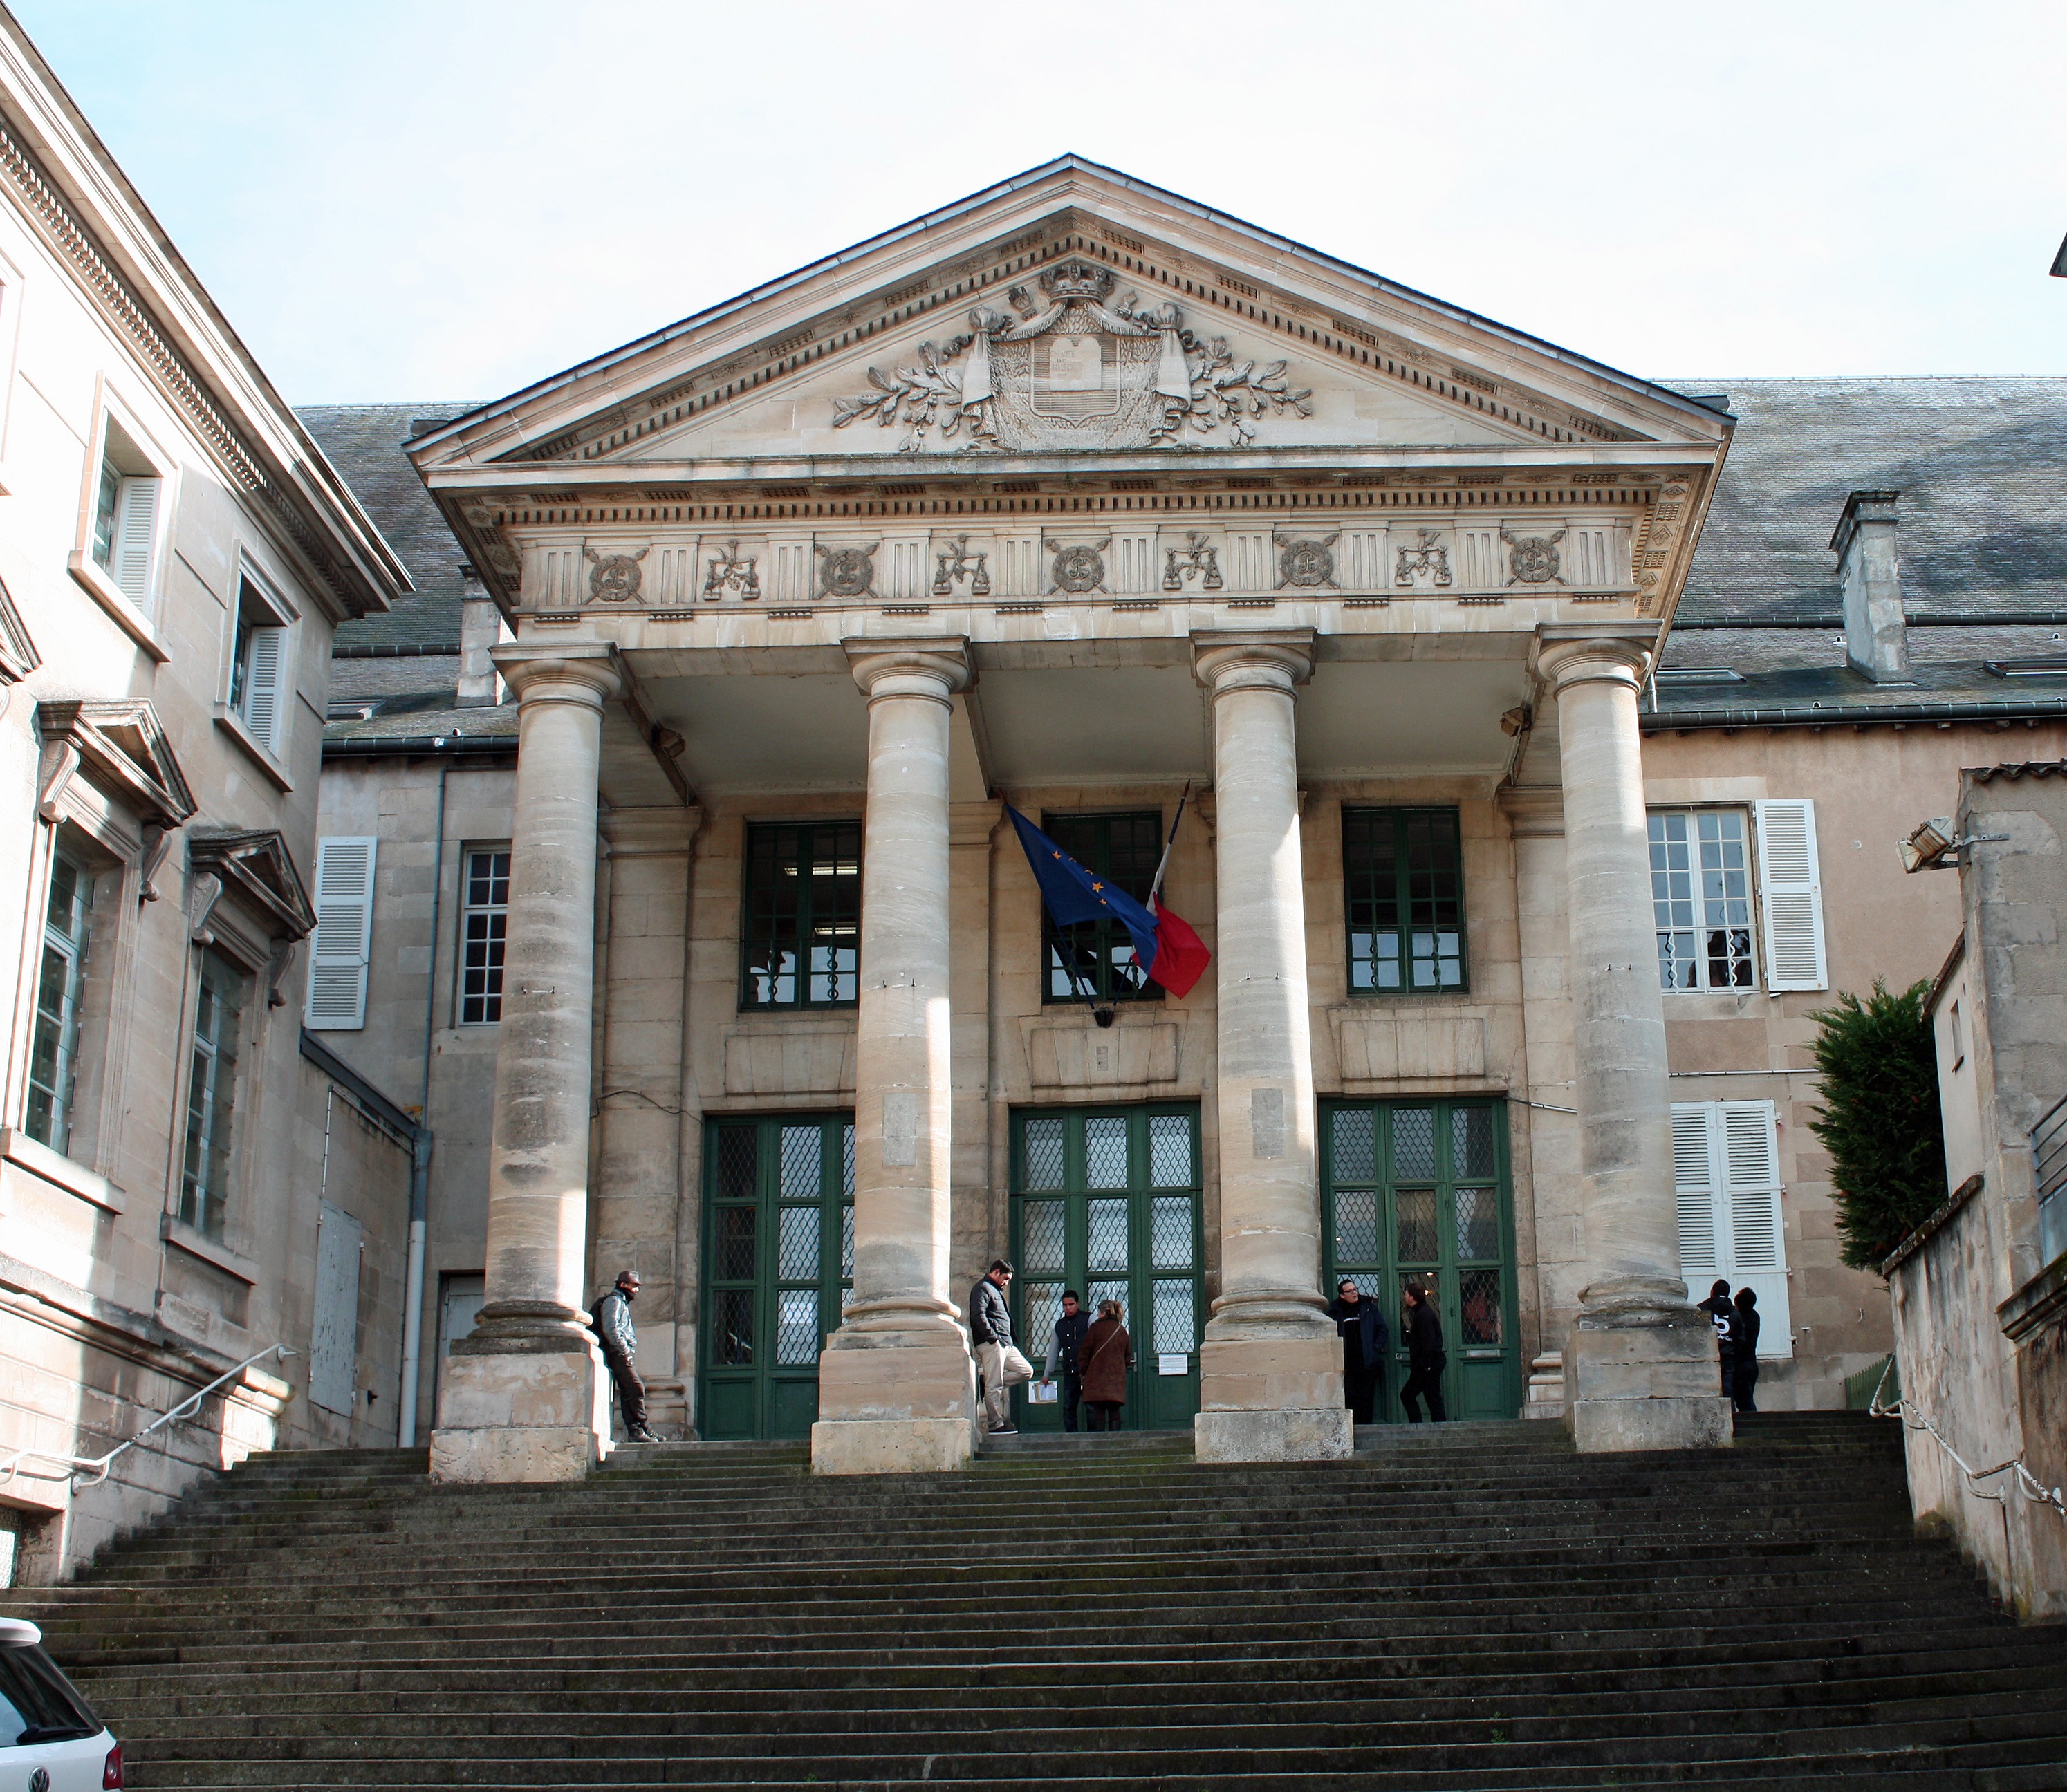
architecture, town, building, palace, landmark, facade, columns, synagogue, history, portico, tourist attraction, estate, architectural, doric, stone columns, classical architecture, ancient history, grand entrance